Charles Henry Harrod

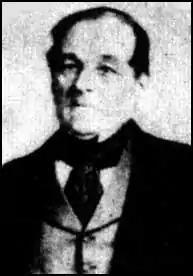
Charles Henry Harrod

Charles Henry Harrod (16 April 1799, Lexden, Colchester – 31 March 1885, Chiswick Urban District) was an English business tycoon, involved in the retail trade. He is known best as the founder of the Harrods Department Store in London, which is known especially for its food halls, sales of luxury foreign foods and its fashion and beauty departments. Harrods also retails its own exclusive brand.